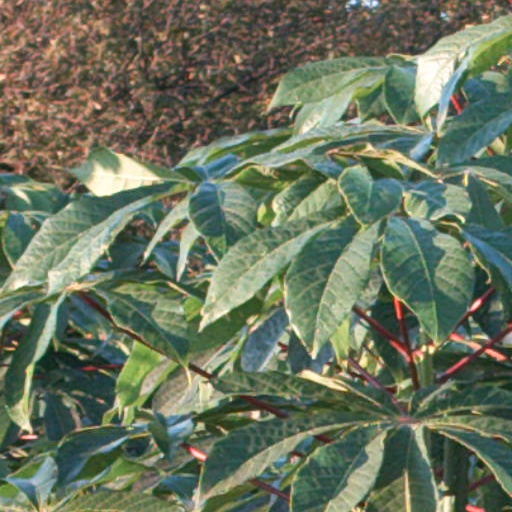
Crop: cassava